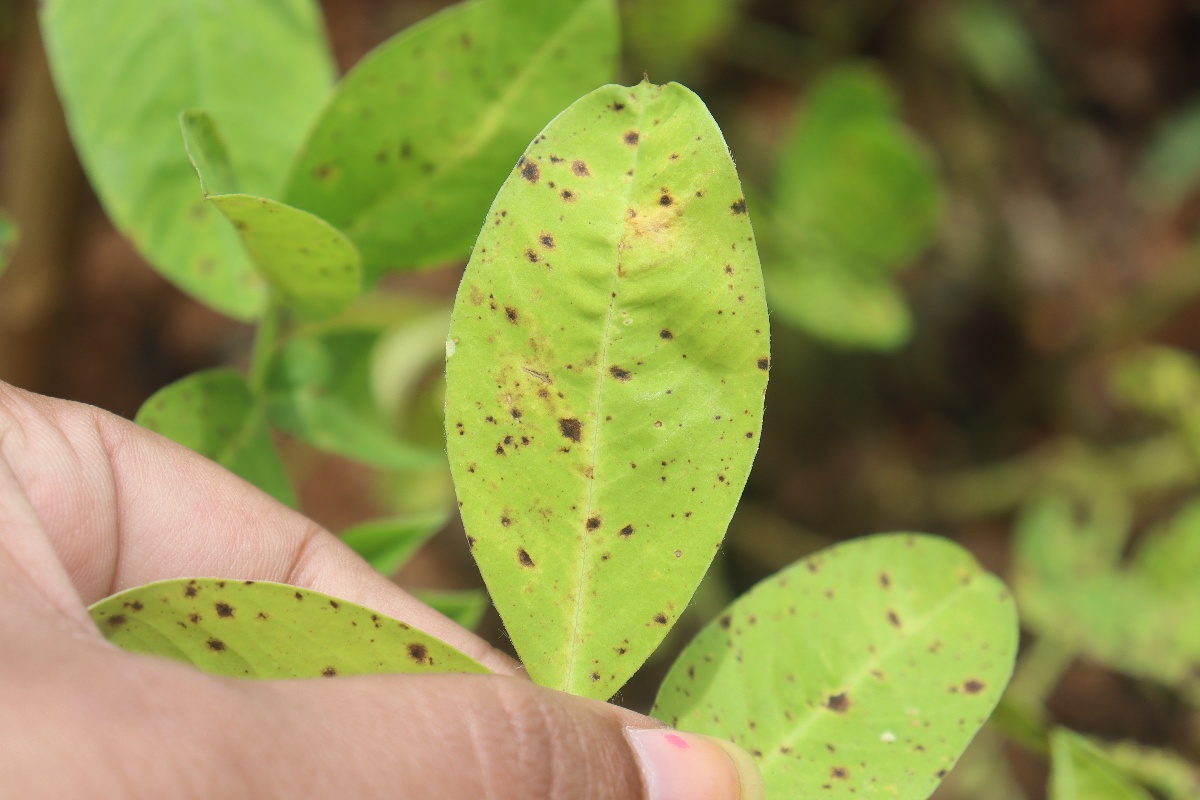
Label: late leaf spot